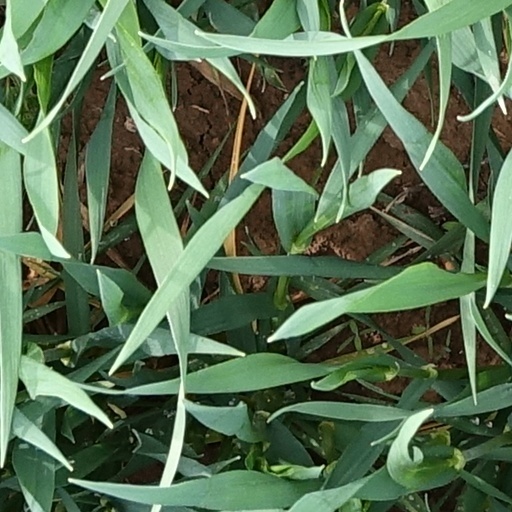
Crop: wheat